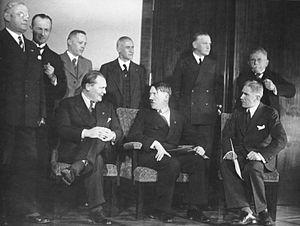
La loi allemande des pleins pouvoirs de 1933, également connue sous le nom de loi d'habilitation ou sous sa dénomination officielle de Gesetz zur Behebung der Not von Volk und Reich vom 24. März 1933, est une loi allemande qui donna à Adolf Hitler le droit de gouverner par décret, c'est-à-dire de prendre des textes à portée législative sans aucune procédure parlementaire.
Le procès de Nuremberg intenté par les puissances alliées contre 24 des principaux responsables du Troisième Reich, accusés de complot, crimes contre la paix, crimes de guerre et crimes contre l'humanité, se tient du 20 novembre 1945 au 1ᵉʳ octobre 1946 dans le Palais de justice de Nuremberg et constitue la première mise en œuvre d'une juridiction pénale internationale.
La loi sur la restauration de la fonction publique fut promulguée le 7 avril 1933 et permit aux dirigeants nazis de destituer les fonctionnaires juifs ou considérés comme politiquement hostiles. Élaborée sous la direction du ministre de l'Intérieur Wilhelm Frick, elle fut, avec la loi sur la réglementation de l'accès au barreau, promulguée le même jour, à la fois la première disposition législative à portée antisémite et la première étape de la « mise au pas » de la société allemande. Elle fut abrogée par la loi nᵒ 1 du Conseil de contrôle allié portant abrogation du droit nazi du 20 septembre 1945.